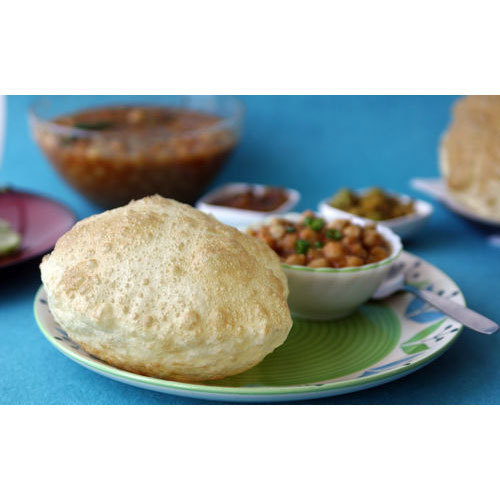
Dish: chole_bhature